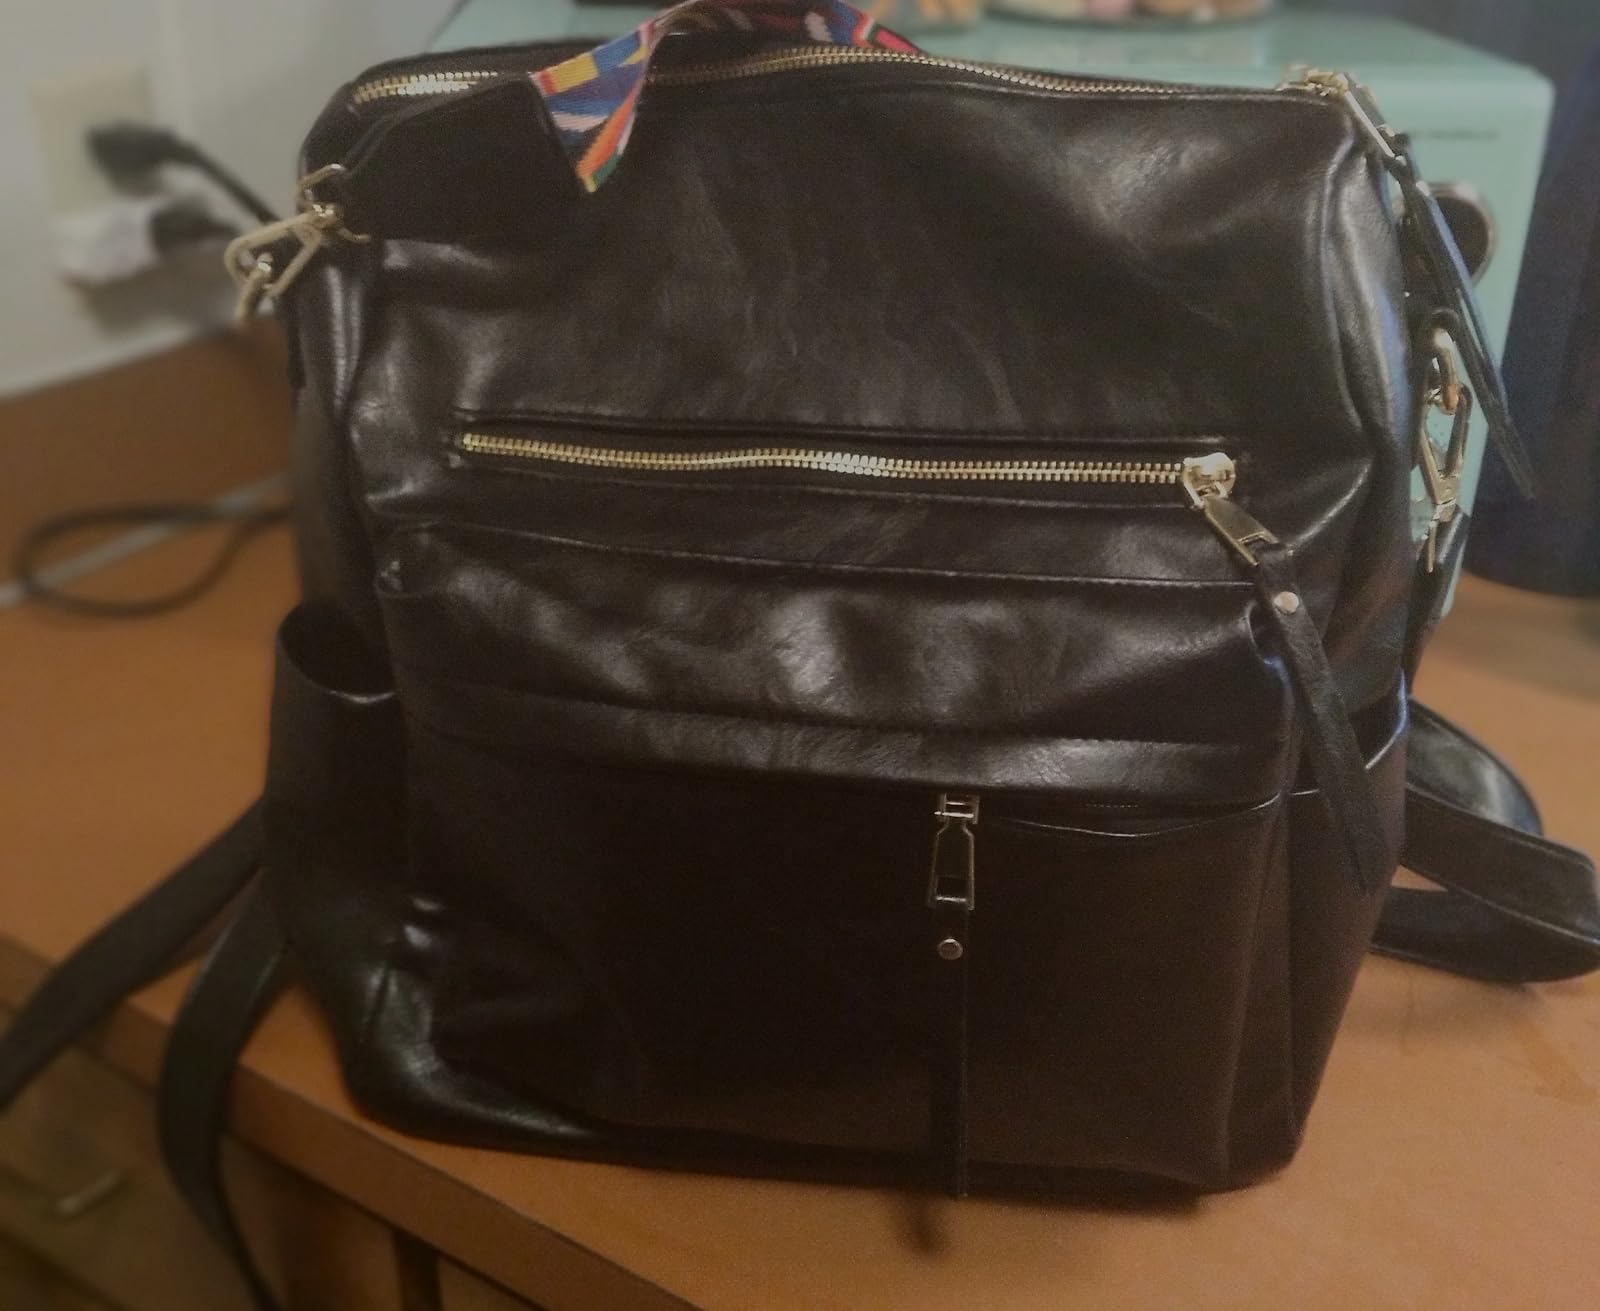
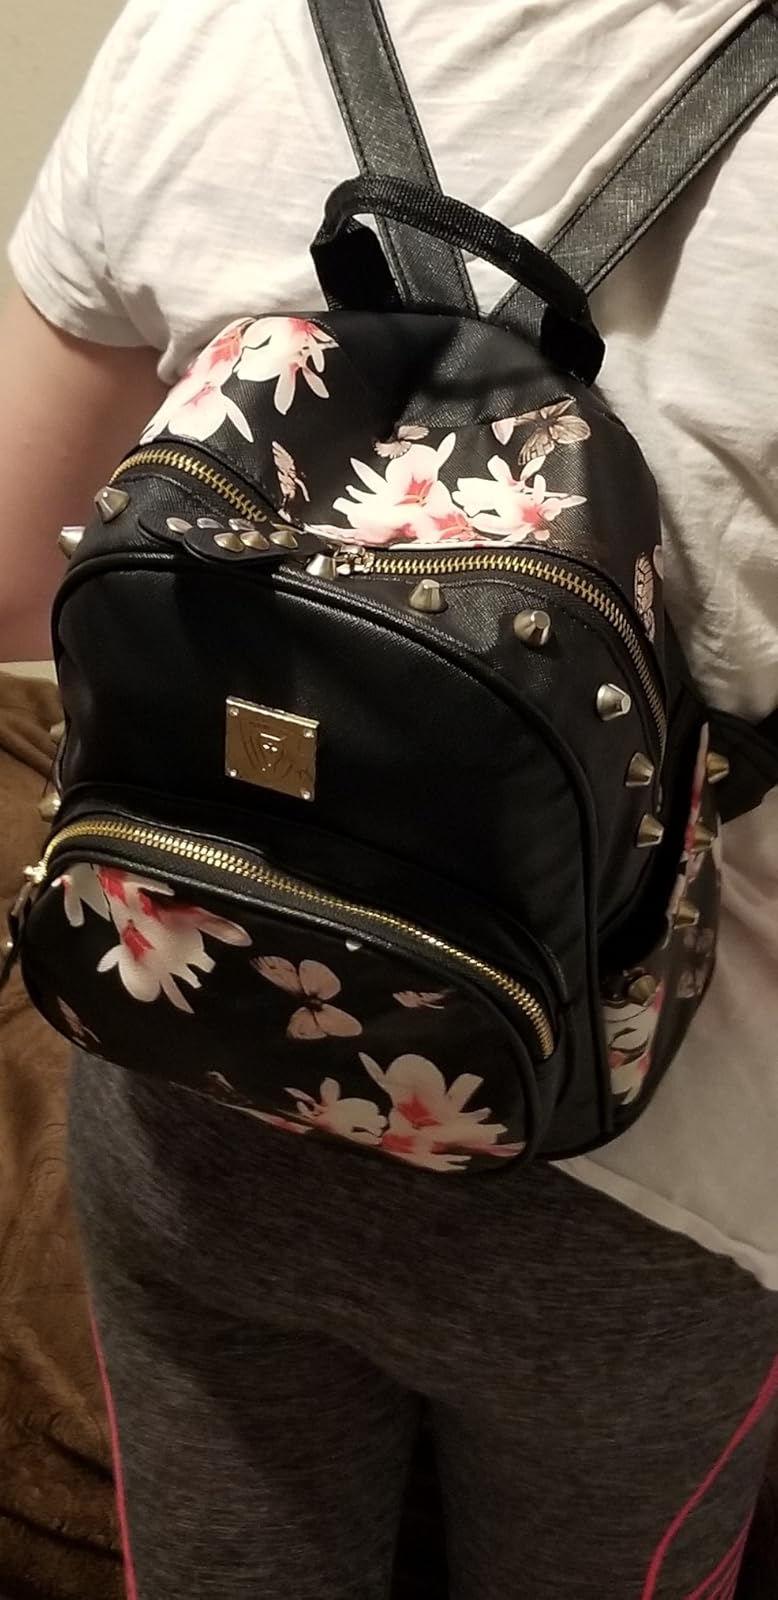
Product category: accessories_handbag
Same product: no